Aldershot

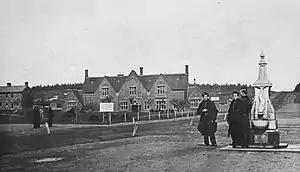
The Union Building in 1870

A statue of the first Duke of Wellington mounted on his horse, Copenhagen, is situated on Round Hill behind the Royal Garrison Church. The statue is high, from nose to tail, over in girth, weighs 40 tons and is intricately detailed including musculature and veins. It was designed and built by Matthew Cotes Wyatt who used recycled bronze from cannons that were captured at the Battle of Waterloo. It took thirty men over three years to finish the project.